JJ Cale

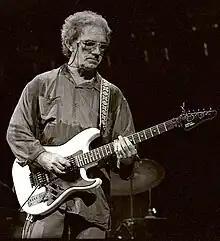
Cale in 2006

John Weldon "JJ" Cale (December 5, 1938 – July 26, 2013) was an American guitarist, singer, and songwriter. Though he avoided the limelight, his influence as a musical artist has been acknowledged by figures such as Neil Young, Mark Knopfler, Waylon Jennings, and Eric Clapton, who described him as one of the most important artists in rock history. He is one of the originators of the Tulsa sound, a loose genre drawing on blues, rockabilly, country, and jazz.